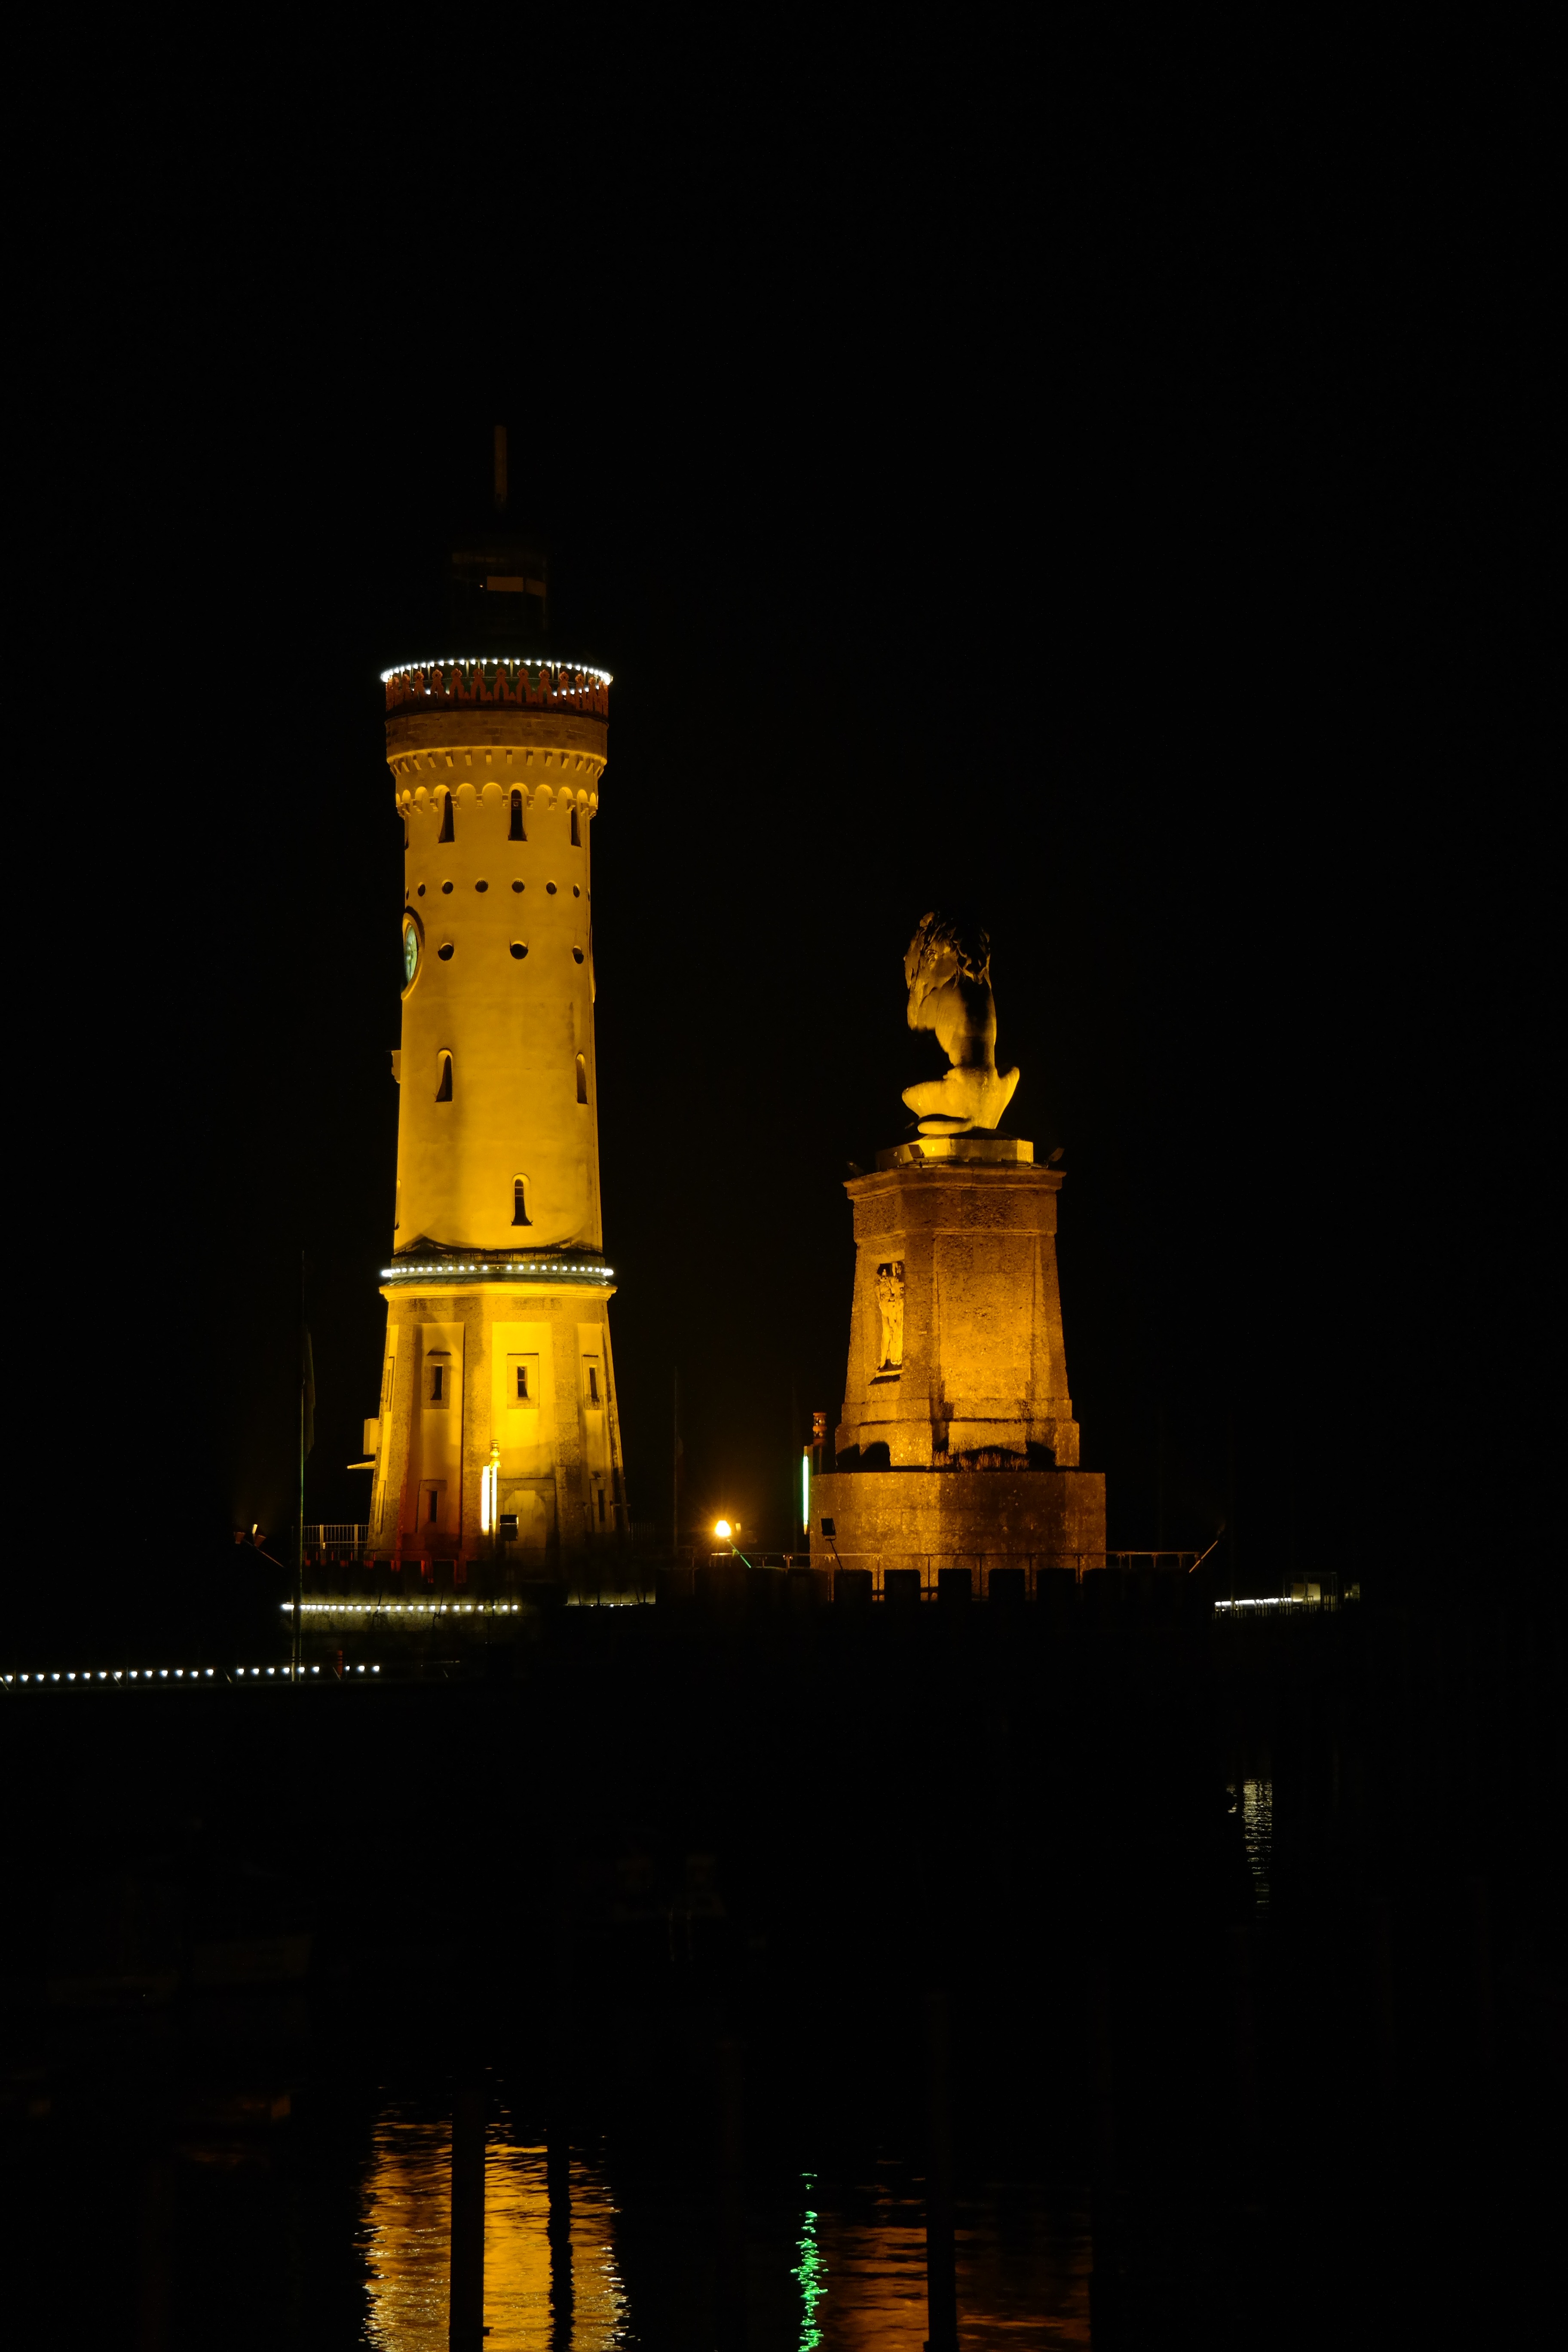
water, light, lighthouse, architecture, night, lake, building, dusk, idyllic, evening, reflection, tower, holiday, island, romantic, landmark, beacon, darkness, port, tourism, lighting, illuminated, places of interest, bank, germany, bavaria, promenade, shipping, mood, historically, mirroring, seaport, night photograph, lake constance, new lighthouse, swabia, harbour entrance, holiday destination, lindau, night mood, bavarian lion, allgau